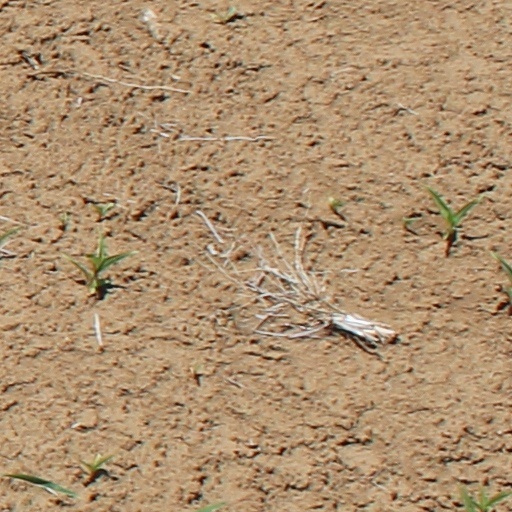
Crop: wheat